Vespula atropilosa

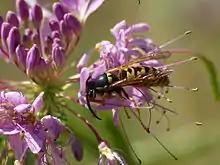

"Vespula atropilosa" is a black and yellow wasp. It ranges from 10 to 15 mm in size. In some places males have two different abdominal patterns of coloring: one with less black than yellow (xanthic) and the other with less yellow than black (melanic). Regarding the head, the malar or zygomatic space is less than half as long as the penultimate segment of the antenna, the occipital carina is incomplete, and the ventral section of the scape is yellow and the dorsal section of the scape is black. Regarding the body, the metasomal tergites are covered with long straight hair, the black central region of the apex of the second gastral tergum is pointed, and the male aedeagus is saddle-shaped.